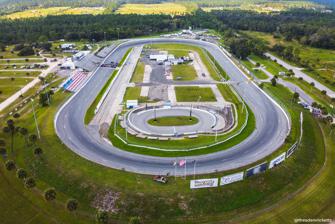
Building: New Smyrna Speedway
Country: United States of America
Year built: 1967
Race track New Smyrna Speedway "Clyde's Place" Location S.R. 44 and County Rd. 415, Samsula, Florida Time zone UTC−5 ( UTC−4 DST ) Coordinates 29°0′47.88″N 81°4′12.00″W / 29.0133000°N 81.0700000°W / 29.0133000; -81.0700000 Capacity 8,000 Owner Hart family Operator Rusty Marcus & Holli Hanna Broke ground January 1966 ; 59 years ago ( 1966-01 ) Opened 23 April 1967 ; 57 years ago ( 1967-04-23 ) Construction cost $183,000 Est. Architect Benny Corbin Former names Daytona Raceway (1966–1967) Major events Current: NASCAR Whelen Modified Tour (2022–present) ASA STARS National Tour (2024–present) Florida Governor's Cup (1988–present) Former: ARCA Menards Series East Race to Stop Suicide 200 (2014–2022) X-1R Pro Cup (2002–2004, 2010–2011) Website http://www.newsmyrnaspeedway.org/ Oval (1967–present) Surface Asphalt Length 0.480 miles (0.772 km) Turns 4 Banking Turns: 23° Straights:  7° Little New Smyrna Surface Asphalt Length 0.052 miles (0.083 km) Turns 4 New Smyrna Speedway is a 0.480 mi (0.772 km) asphalt oval racetrack located near New Smyrna Beach , Florida , that races the NASCAR Advance Auto Parts Weekly Series every Saturday night. It also has a smaller track, known as "Little New Smyrna Speedway" in the infield. This track races quarter midgets on Friday nights. Overview New Smyrna Speedway's sign New Smyrna Speedway hosts the annual World Series of Asphalt Stock Car Racing, featuring nine consecutive nights of racing that runs during Speedweeks every February. The World Series has seen many of the current and former top names in NASCAR competing on the high-banked half-mile including Ryan Newman , Tony Stewart , Kyle Busch , Mark Martin , Geoff Bodine , Rick Wilson , Richie Evans , Jimmy Spencer , and Pete Hamilton , and continually draws the top talent from around the United States and Canada. The event features NASCAR tour-type modifieds, "SK" type modifieds, Florida/IMCA-type modifieds, David Rogers super late models, late models, crate engine late models, winged sprint cars, and pro-trucks. Only Geoff Bodine and Ryan Newman have won a championship at the annual event, and gone on in their career to win the Daytona 500 . The event included the Race to Stop Suicide 200 , the ARCA Menards Series East season opener, from 2014 to 2022. The NASCAR Whelen Modified Tour has a race during the event since 2022. The racing surface was repaved in January 2007. History Richie Evans competes at New Smyrna Speedway circa 1985 Daytona Raceway In 1966, Auto Racing Enterprises, Inc., leased and broke ground on what was to become "Daytona Raceway", in Samsula, Florida. The organizations secretary, Benny Corbin, designed the half-mile dirt oval with 13 degree banks and construction was completed by the East Coast Paving Company out of Palatka. After months of delays, leadership of Auto Racing Enterprises, Inc., shifted to Dan Epps and the track held its first event on April 23, 1967. The Sunday afternoon races provided space for 4,000 race fans with an admission price of $2 for adults, $1 for students, and free entry for children. The opening heats and the feature sportsman division event were both won by 27-year-old Budweiser route salesman Jimmy Sapp of Gainesville. Charley Brown of St. Augustine took the win in the late model division. Following the second week of operations, the track shut down for three weeks due to "powder dry" conditions of the track. Despite installing sprinklers systems, using water trucks, and starting races later in the day, dust issues persisted. Facing an unrelenting drought, the dirt oval became asphalt and the first race on the new surface was held on Labor Day of the same year with a 200-lap feature. Racing continued through the end of the season in November. New Smyrna Speedway Aerial view of New Smyrna Speedway in September 2020. Following disagreements with the members of Auto Racing Enterprises Inc., Benny Corbin and Dan Epps founded Florida Motor Speedways Inc., leased the property, and started the 1968 season with another major change. In an effort to avoid confusion with the nearby Daytona International Speedway (often referred to as the Daytona Raceway), the track changed its name to New Smyrna Speedway. Afterwards, Corbin partnered with racing promoters Bob Bartel and Ed Otto to launch the World Series of Asphalt Auto Racing at New Smyrna Speedway. The track's schedule traditionally starts the new NASCAR Advance Auto Parts Weekly Series club racing championship.  Drivers across the country participate in the track's annual Ally Red Eye held on the first weekend of January, where drivers can earn points towards the annual national and Florida state championships.  The Ally Red Eye was traditionally a 100 lap super late model race, but is now split as twin 50-lap features for the late models and David Rogers super late models, as the track renamed the premier class in memory of a local racer and former NASCAR Weekly Series national champion who died of cancer in 2020. Florida Governor's Cup New Smyrna Speedway began hosting the annual Florida Governor's Cup in 1988 each November. Initially known as the Florida State Late Model Championship, the Governor's Cup was commissioned by former Governor Haydon Burns to pay tribute to Al Keller , long time promoter of Florida short-track racing.  Originating at Tampa's Golden State Speedway in 1963, the event was held at the Showtime Speedway in Pinellas Park as the Cup in 1979 and then as the State Championship from 1984 to 1987.  It is one of the most sought-after short-track awards in the country. In 2025, the race will be ran with the ASA Southern Super Series , acting as the championship finale for the series and the track. Governor's Cup Winners Year Location Winner 1963 † Golden Gate Speedway Dave McInnis 1964 † Golden Gate Speedway Freddy Fryar 1965 Golden Gate Speedway Wayne Reutimann 1966 Golden Gate Speedway Bobby Brack 1967 Golden Gate Speedway Dumont Smith 1968 Golden Gate Speedway Gary Balough 1969 Golden Gate Speedway Robert Hamke 1970 Golden Gate Speedway Don Gregory 1971 Golden Gate Speedway Jack Arnold 1972 Golden Gate Speedway Ed Howe 1973 Golden Gate Speedway Wayne Reutimann 1974 Golden Gate Speedway Ed Howe 1975 Golden Gate Speedway Ed Howe 1976 Golden Gate Speedway Ed Howe 1977 Golden Gate Speedway Robert Hamke 1978 Golden Gate Speedway Dick Trickle 1979 Showtime Speedway Jim Fenton 1981 Golden Gate Speedway Mike Eddy 1982 Golden Gate Speedway Jimmy Cope 1983 Golden Gate Speedway Leroy Porter 1984 † Showtime Speedway Butch Miller 1985 † Showtime Speedway Butch Miller 1986 † Showtime Speedway Butch Miller 1987 † Showtime Speedway Butch Miller 1988 New Smyrna Speedway Dick Anderson 1989 New Smyrna Speedway Dick Anderson 1990 New Smyrna Speedway Bobby Gill 1991 New Smyrna Speedway Bobby Gill 1992 New Smyrna Speedway Bobby Gill 1993 New Smyrna Speedway Pete Orr 1994 New Smyrna Speedway Pete Orr 1995 New Smyrna Speedway David Russell 1996 New Smyrna Speedway Jack Cook 1997 New Smyrna Speedway David Rogers 1998 New Smyrna Speedway Billy Bigley, Jr. 1999 New Smyrna Speedway Wayne Anderson 2000 New Smyrna Speedway Jimmy Cope 2001 New Smyrna Speedway James Powell, III 2002 New Smyrna Speedway Mike Fritts 2003 New Smyrna Speedway Wayne Anderson 2004 New Smyrna Speedway Jeff Choquette 2005 New Smyrna Speedway Mike Fritts 2006 New Smyrna Speedway Jeff Scofield 2007 New Smyrna Speedway Jeff Choquette 2008 New Smyrna Speedway Wayne Anderson 2009 New Smyrna Speedway Tim Russell 2010 New Smyrna Speedway David Rogers 2011 New Smyrna Speedway Erik Jones 2012 New Smyrna Speedway Augie Grill 2013 New Smyrna Speedway Augie Grill 2014 New Smyrna Speedway Travis Cope 2015 New Smyrna Speedway Ty Majeski 2016 New Smyrna Speedway Ty Majeski 2017 New Smyrna Speedway Ty Majeski 2018 New Smyrna Speedway Jeff Choquette 2019 New Smyrna Speedway Matt Craig 2020 New Smyrna Speedway Bubba Pollard 2021 New Smyrna Speedway Sammy Smith 2023 New Smyrna Speedway Stephen Nasse † Race was branded only as the Florida State Late Model Championship, and the Cup was not awarded these years. References